Miriam Peretz

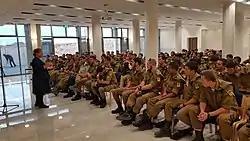
Peretz lecturing Israel Defense Forces soldiers in 2017.

In 1998, Peretz's eldest son Uriel Peretz was killed during an ambush in South Lebanon. Shortly after his death, Peretz's husband Eliezer developed a serious illness and later died as well. In 2010, Peretz's second son Eliraz Peretz was killed in the March 2010 Israel–Gaza clashes.